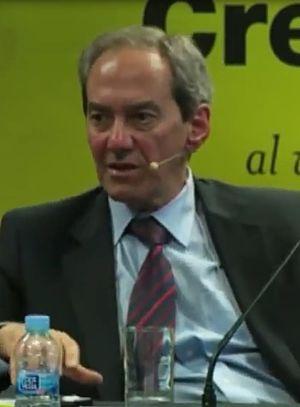
José Manuel González-Páramo, né le 9 août 1958 à Madrid, est un économiste espagnol.